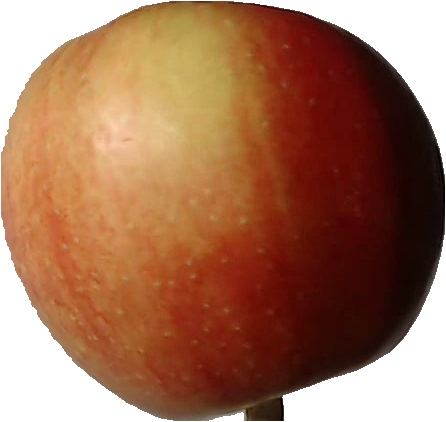
Label: apple_red_2